The Miss Globe

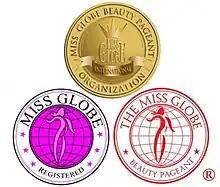
Logos of the three organizations after and before splitting, The Miss Globe beauty pageant, Miss Globe and Miss Globe International.

The Miss Globe pageant originated in 1925 with a competition held at Emek Cinema in the Beyoğlu district of Istanbul, Turkey. It was conceived by Alien Mouradian, a director at the cinema, as a way to attract audiences. Originally named "Dream Girl International", the pageant reportedly crowned Alma F. Cavagnaro from the United States as its first winner, although Arak Çetin from Turkey has also been cited as the inaugural titleholder. Some contemporary reports, however, suggested that the competition was unfairly judged, leading the cinema operators to announce its discontinuation shortly after its launch.